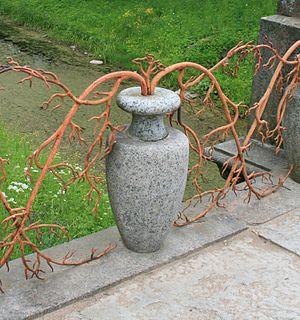
Le parc Alexandre est l'un des cinq parcs de la ville de Tsarskoïe Selo à côté de Saint-Pétersbourg qui s'étend sur une surface de deux-cents hectares.